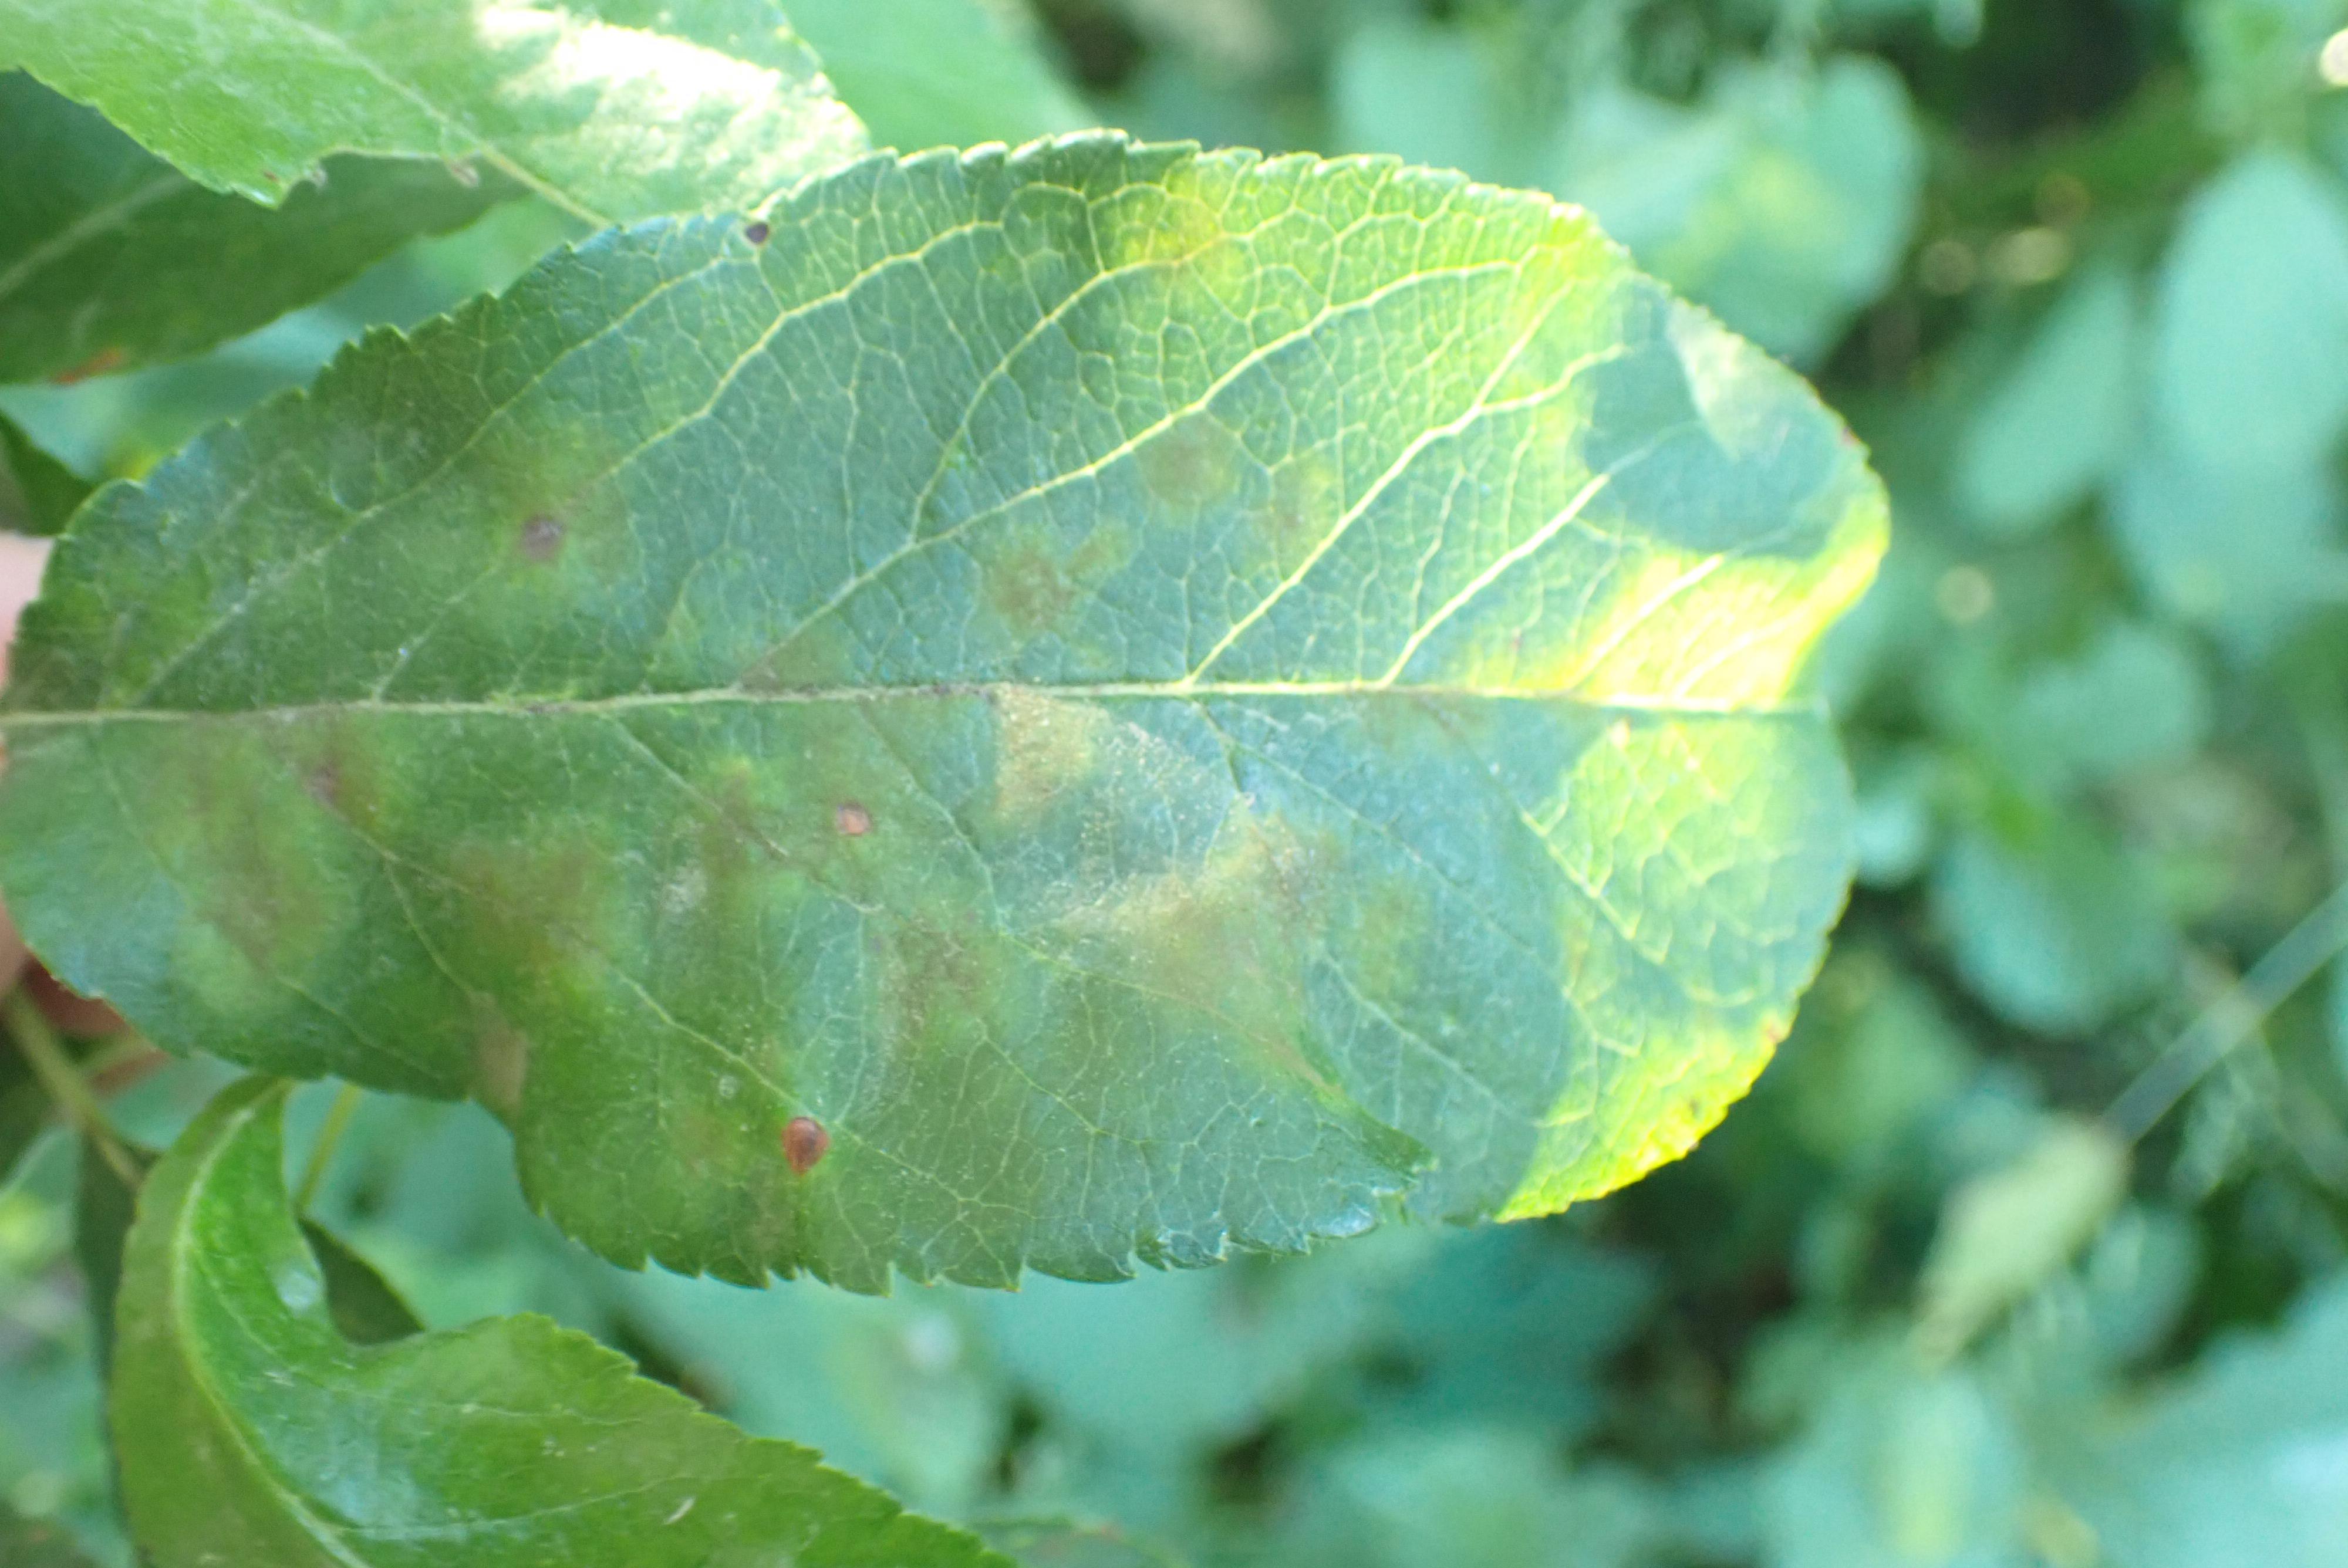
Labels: scab